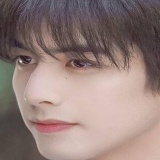
diễn viên Tống Uy Long